Harry Read (Salvationist)

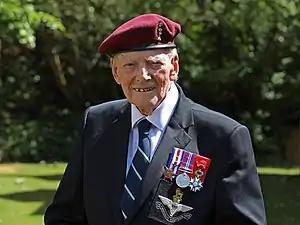
Commissioner Harry Read in 2017.

Harry Read OF, ChLH (17 May 1924 – 14 December 2021), was a soldier in The Parachute Regiment in the British Army during World War II who ended his life as a Commissioner in the Salvation Army, the second highest rank attainable by Officers in the organisation. He also served as the Territorial Commander of East Australia and was Chief Secretary for the Salvation Army in Canada.